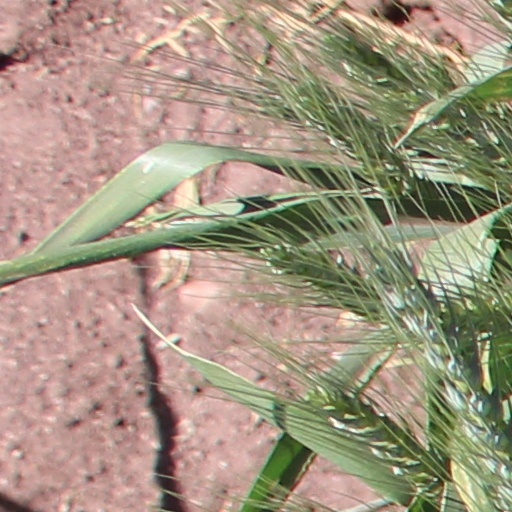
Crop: wheat